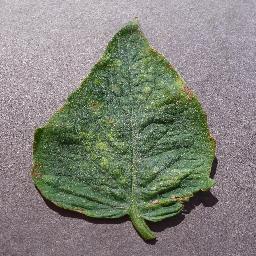
Label: Tomato___Spider_mites Two-spotted_spider_mite